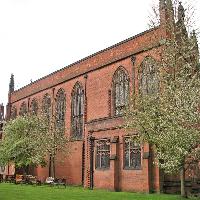
Weather: cloudy or overcast